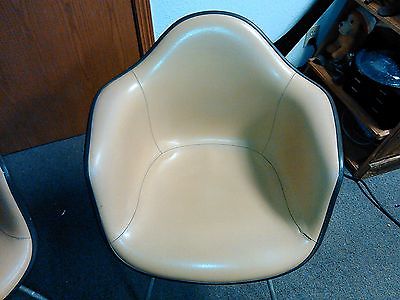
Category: chair